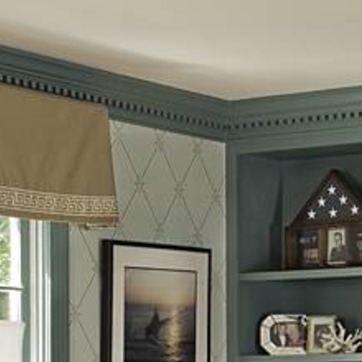
Material: wallpaper